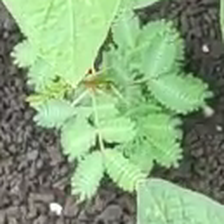
Weed species: Dwarf_cassia_(Chamaecrista pumila)